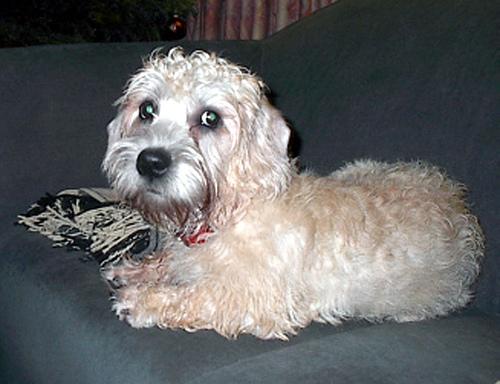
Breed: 211-n000052-Dandie_Dinmont